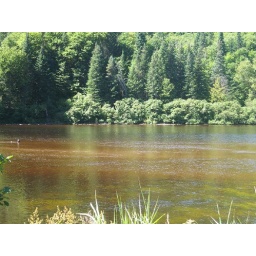
Amazing coloured river from the minerals in the water at jacques Cartier National Park, Quebec